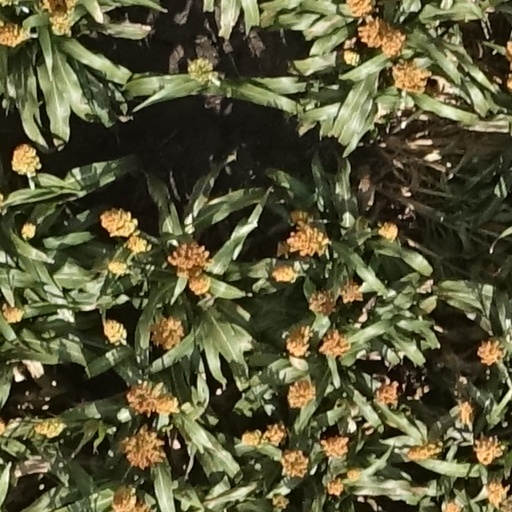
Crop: sorghum